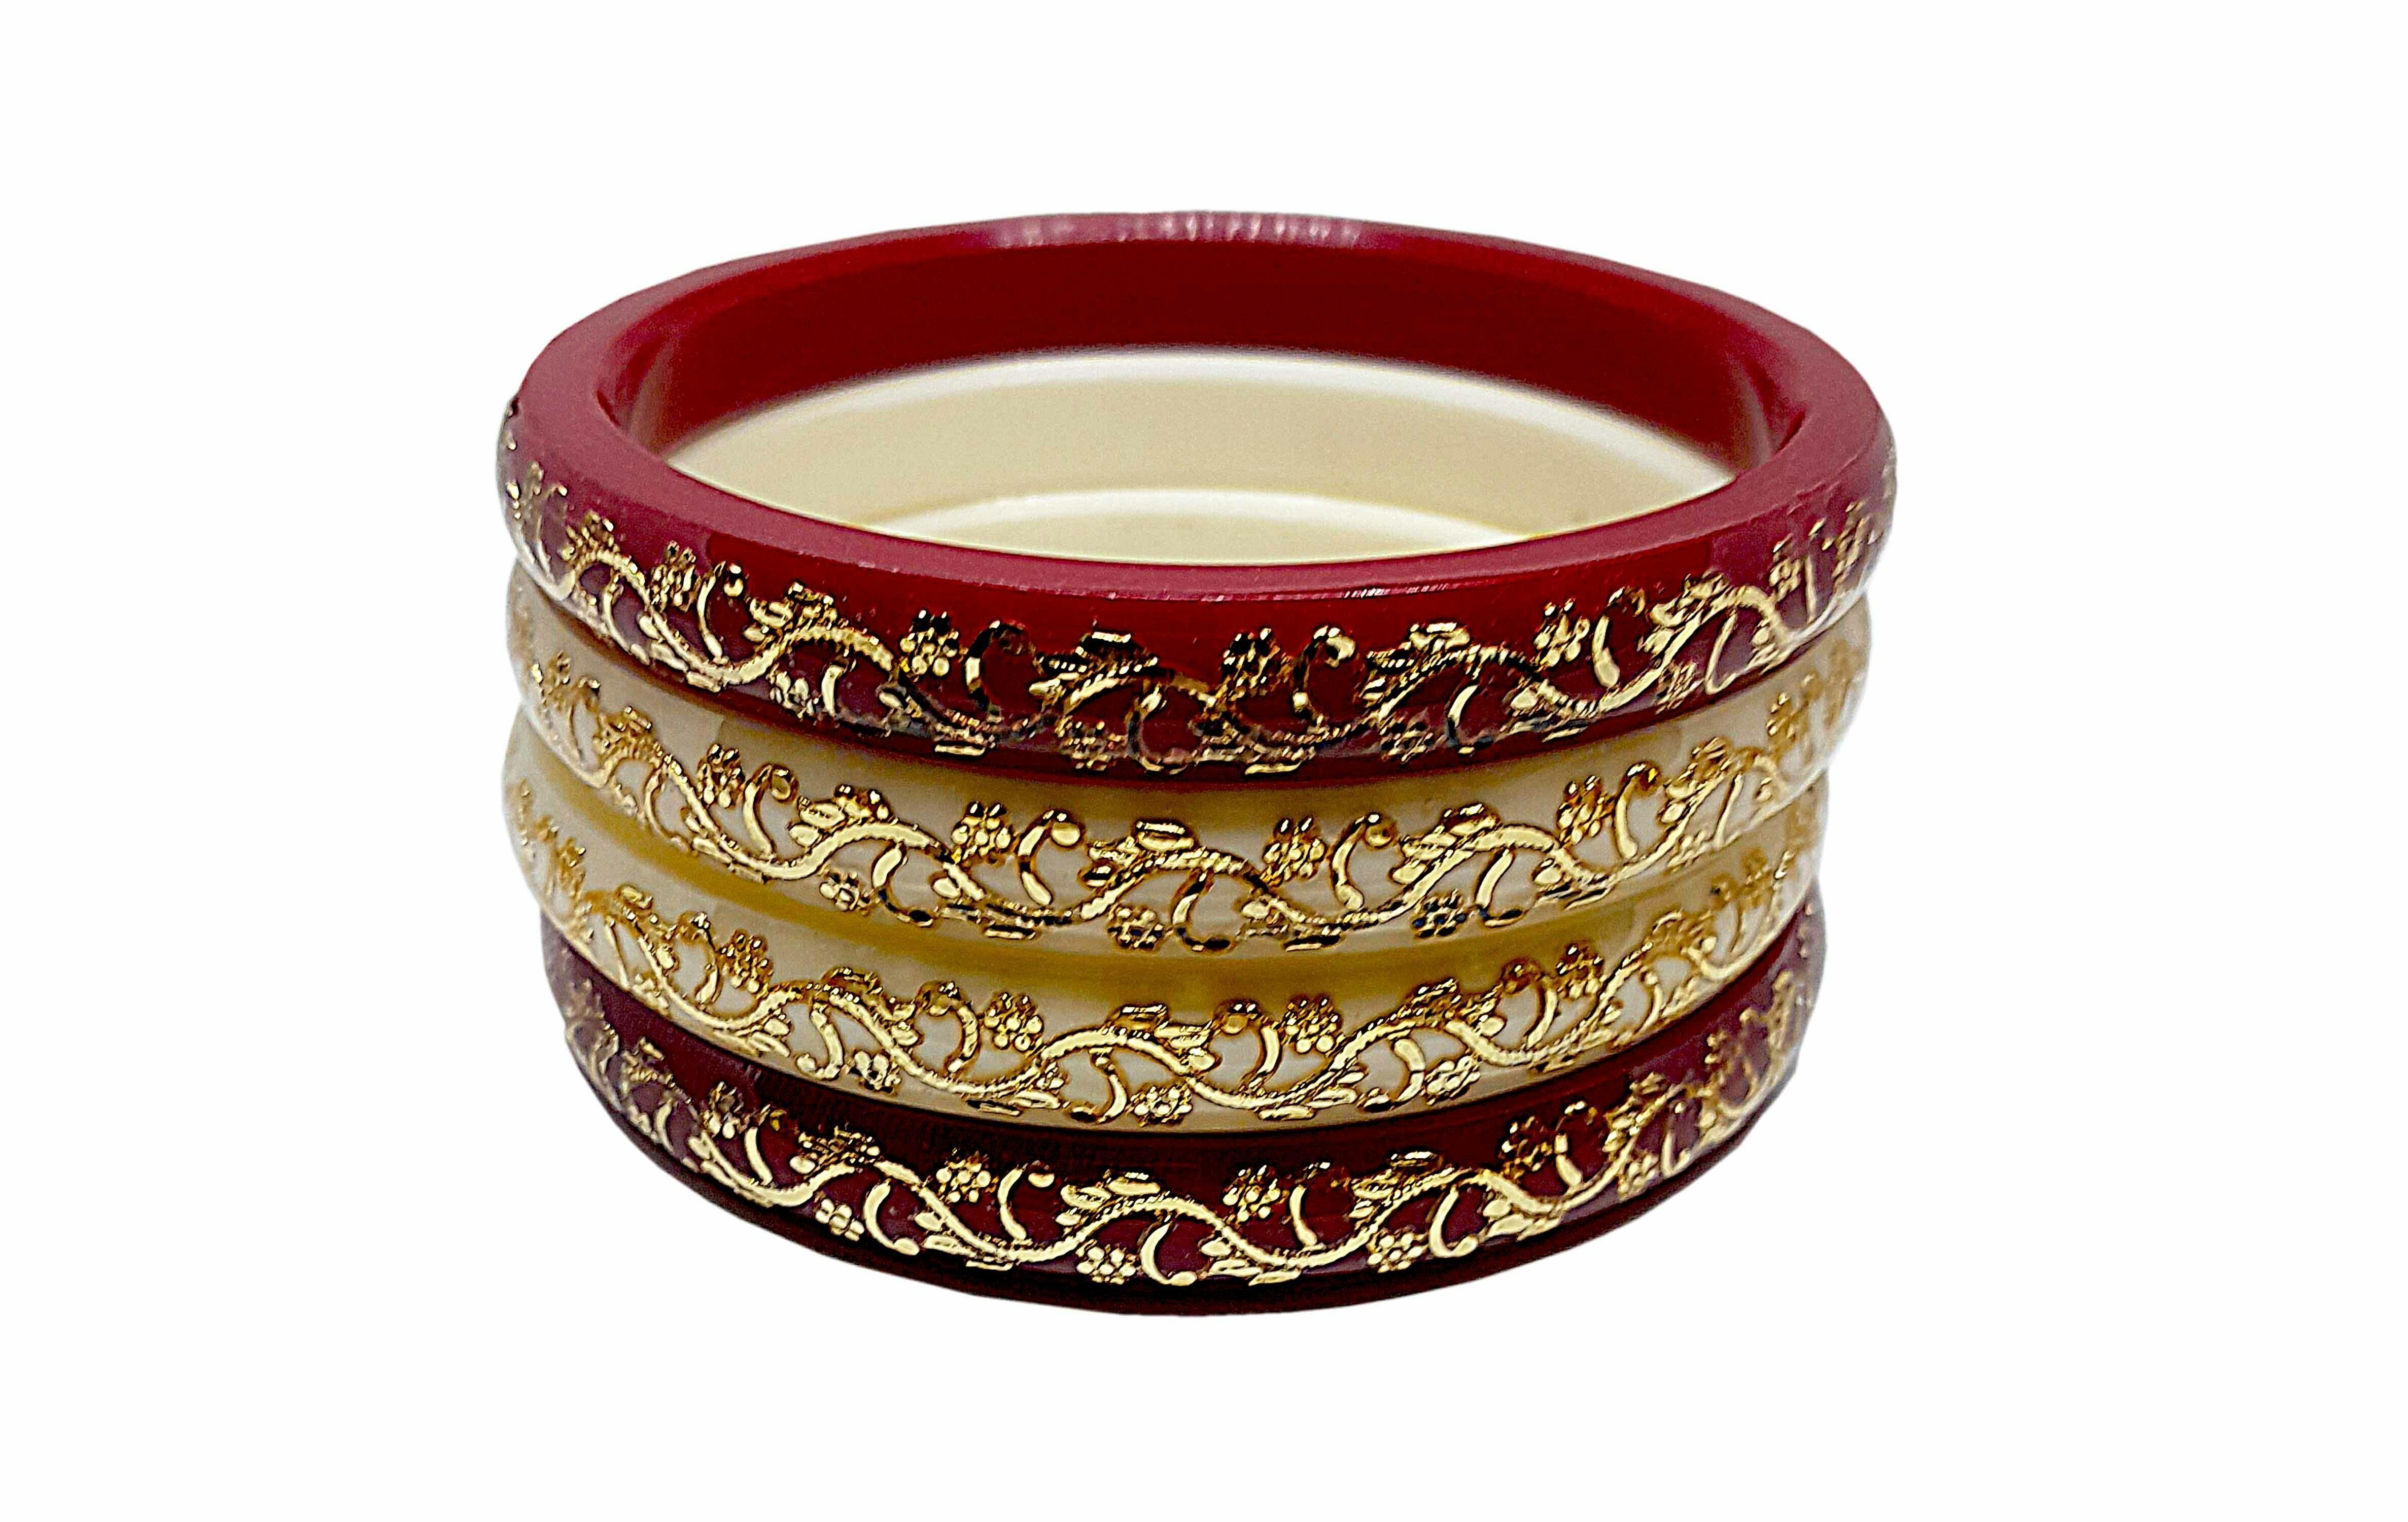
BOVZEN Laminated Gold Plated Acrylic Shakha Pola Multicolor Bangle Set Pack of 4(Size 2-4)
Type: Bangles
Brand: BOVZEN
Price: Rs. 539
 Handmade Laminated Gold Plated Bangles,Best quality Gold plating on Copper for long lasting,Base material is high quality Acrylic pipe.Due to Lamination, it looks Shiny and smooth. Also the Lamination protects from water.Avoid scratches on the lamination for long lasting.
Features: Handmade Gold Plated Bangles### Its from West Bengal###Best quality Gold plating on Copper for long lasting###Base material is high quality Acrylic pipe
Included: Two-Pair-of-Gold-Plated-White&-Red-Pola-Acrylic-Bangles